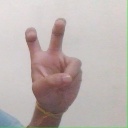
अक्षर: ई